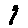
Label: 1